Western rosella

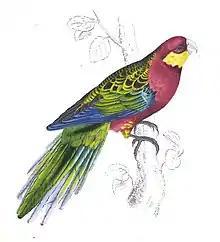
Plate 23 of "Illustrations of the Family of Psittacidae, or Parrots", first depiction of the species by Edward Lear, November to December 1830, entitled "Platycercus Stanleyii / Stanley Parrakeet", named for the patron Lord Stanley

The two subspecies are geographically adjacent—"P. icterotis xanthogenys" at the wheatbelt region, inland to the north and east of the range and "P. icterotis icterotis" occurring at coastal areas in the south and west. The inland boundary of the species' range extends from the area between the lower part of the Swan River and the Arrowsmith River at the western coast. From there it passes to the east and south before Southern Cross, the Fraser Range, Esperance, Stirling Ranges and Kojonup. The line of demarcation between the inland and coastal subspecies begins east of King George Sound and lies to the northwest via Mount Barker and the Kojonup region toward the Bannister River.